Pakistan Rangers

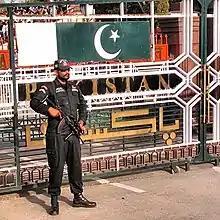
A Punjab Ranger at the Wagah border.

The West Pakistan Rangers fought alongside the Pakistan Army in several conflicts, namely the Indo-Pakistani War of 1965 and the Indo-Pakistani War of 1971. After the war in 1971 and subsequent independence of Bangladesh, the force was federalized under the Ministry of Defence as the Pakistan Rangers and shortly afterwards in 1974, it was made a component of the Civil Armed Forces (CAF) under the Ministry of Interior. Since then, the Pakistan Rangers are primarily responsible for guarding the border with neighbouring India during times of peace and war.